Te'omim Cave

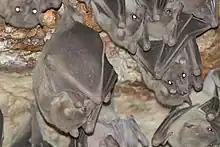
Egyptian fruit bats hanging from the cave's ceiling

The Twin Cave is also home to four distinct species of bats: Natterer's bat and the serotine bat from the Vespertilionidae family, the lesser horseshoe bat from the Rhinolophidae family, and the Egyptian fruit bat from the Pteropodinae family. There are approximately 3,000 bats living in the cave.